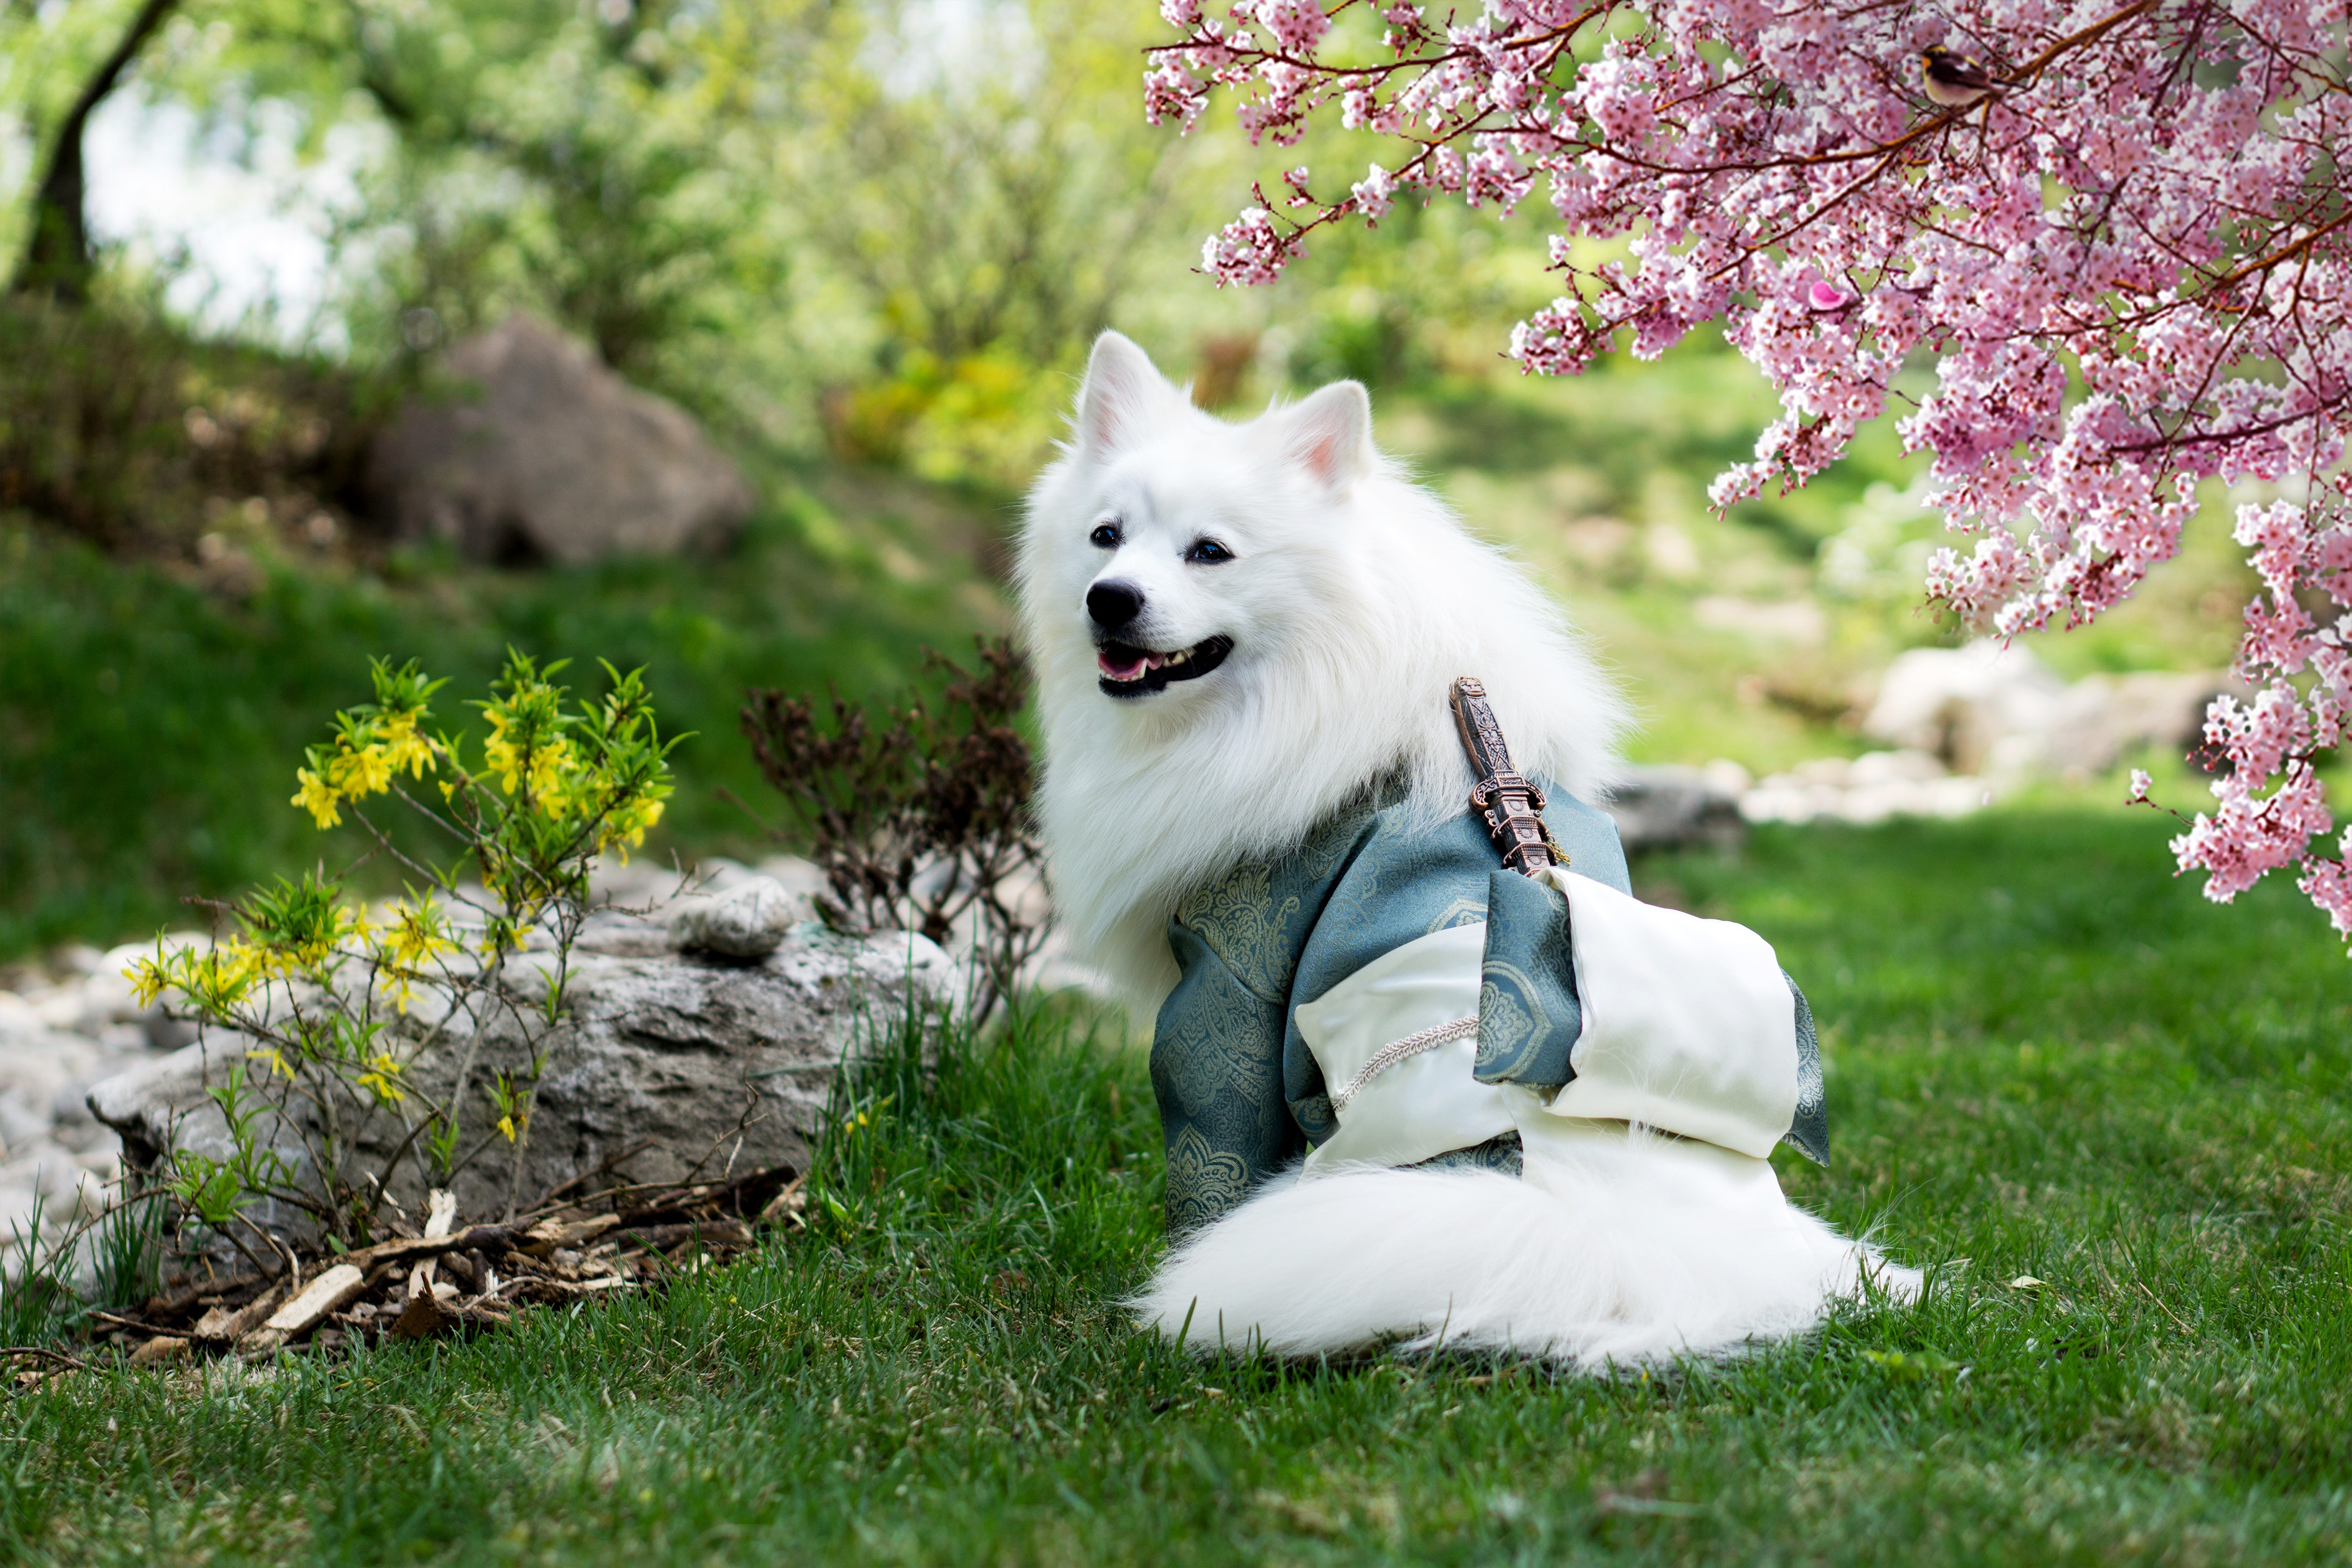
dog, mammal, vertebrate, canidae, dog breed, japanese spitz, volpino italiano, samoyed, carnivore, spitz, german spitz mittel, american eskimo dog, white shepherd, german spitz, berger blanc suisse, companion dog, spring, plant, flower, tree, kintamani, canadian eskimo dog, german spitz klein, non sporting group, akita, Indian Spitz, kishu